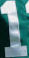
Number: 1